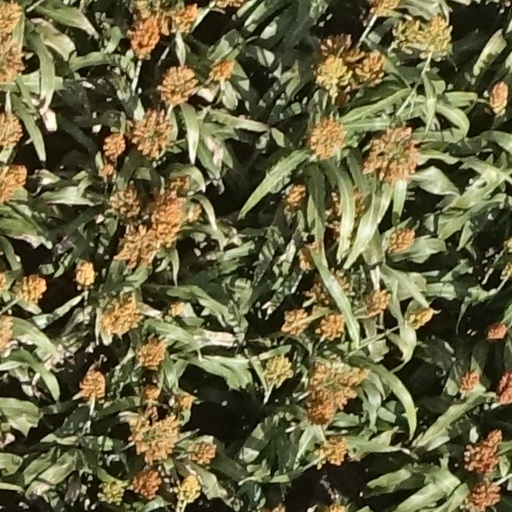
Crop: sorghum